Eurovision Song Contest: The Story of Fire Saga

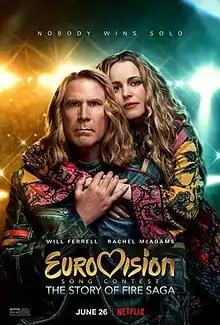
Promotional film poster

Eurovision Song Contest: The Story of Fire Saga is a 2020 American musical romantic comedy film directed by David Dobkin, written by Will Ferrell and Harper Steele, and starring Ferrell, Rachel McAdams, Dan Stevens, Melissanthi Mahut, Mikael Persbrandt, Ólafur Darri Ólafsson, Graham Norton, Demi Lovato, Pierce Brosnan, and Elín Petersdóttir. It follows the personally close Icelandic singers Lars Erickssong (Ferrell) and Sigrit Ericksdóttir (McAdams) as they are given the chance to represent their country in the Eurovision Song Contest.